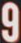
Number: 9